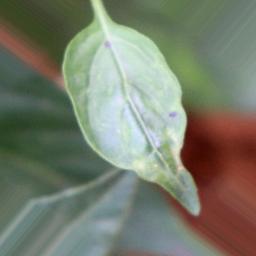
Label: healthy